Demetrius III Eucaerus

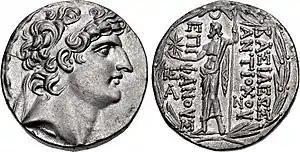
Coin of Antiochus VIII, father of Demetrius III

The Seleucid Empire, based in Syria, disintegrated in the second century BC as a result of dynastic feuds and Egyptian interference. A long civil war caused the nation to fragment as pretenders from the royal family fought for the throne. This lasted until about 123 BC, when Antiochus VIII provided a degree of stability which lasted for a decade. To maintain a degree of peace, Egypt and Syria attempted dynastic marriages, which helped Egypt destabilise Syria by supporting one candidate to the throne over another. In 124 BC, the Egyptian princess Tryphaena was married to Antiochus VIII. Five sons were born to the couple: Seleucus VI, the twins Antiochus XI and Philip I, Demetrius III and Antiochus XII.